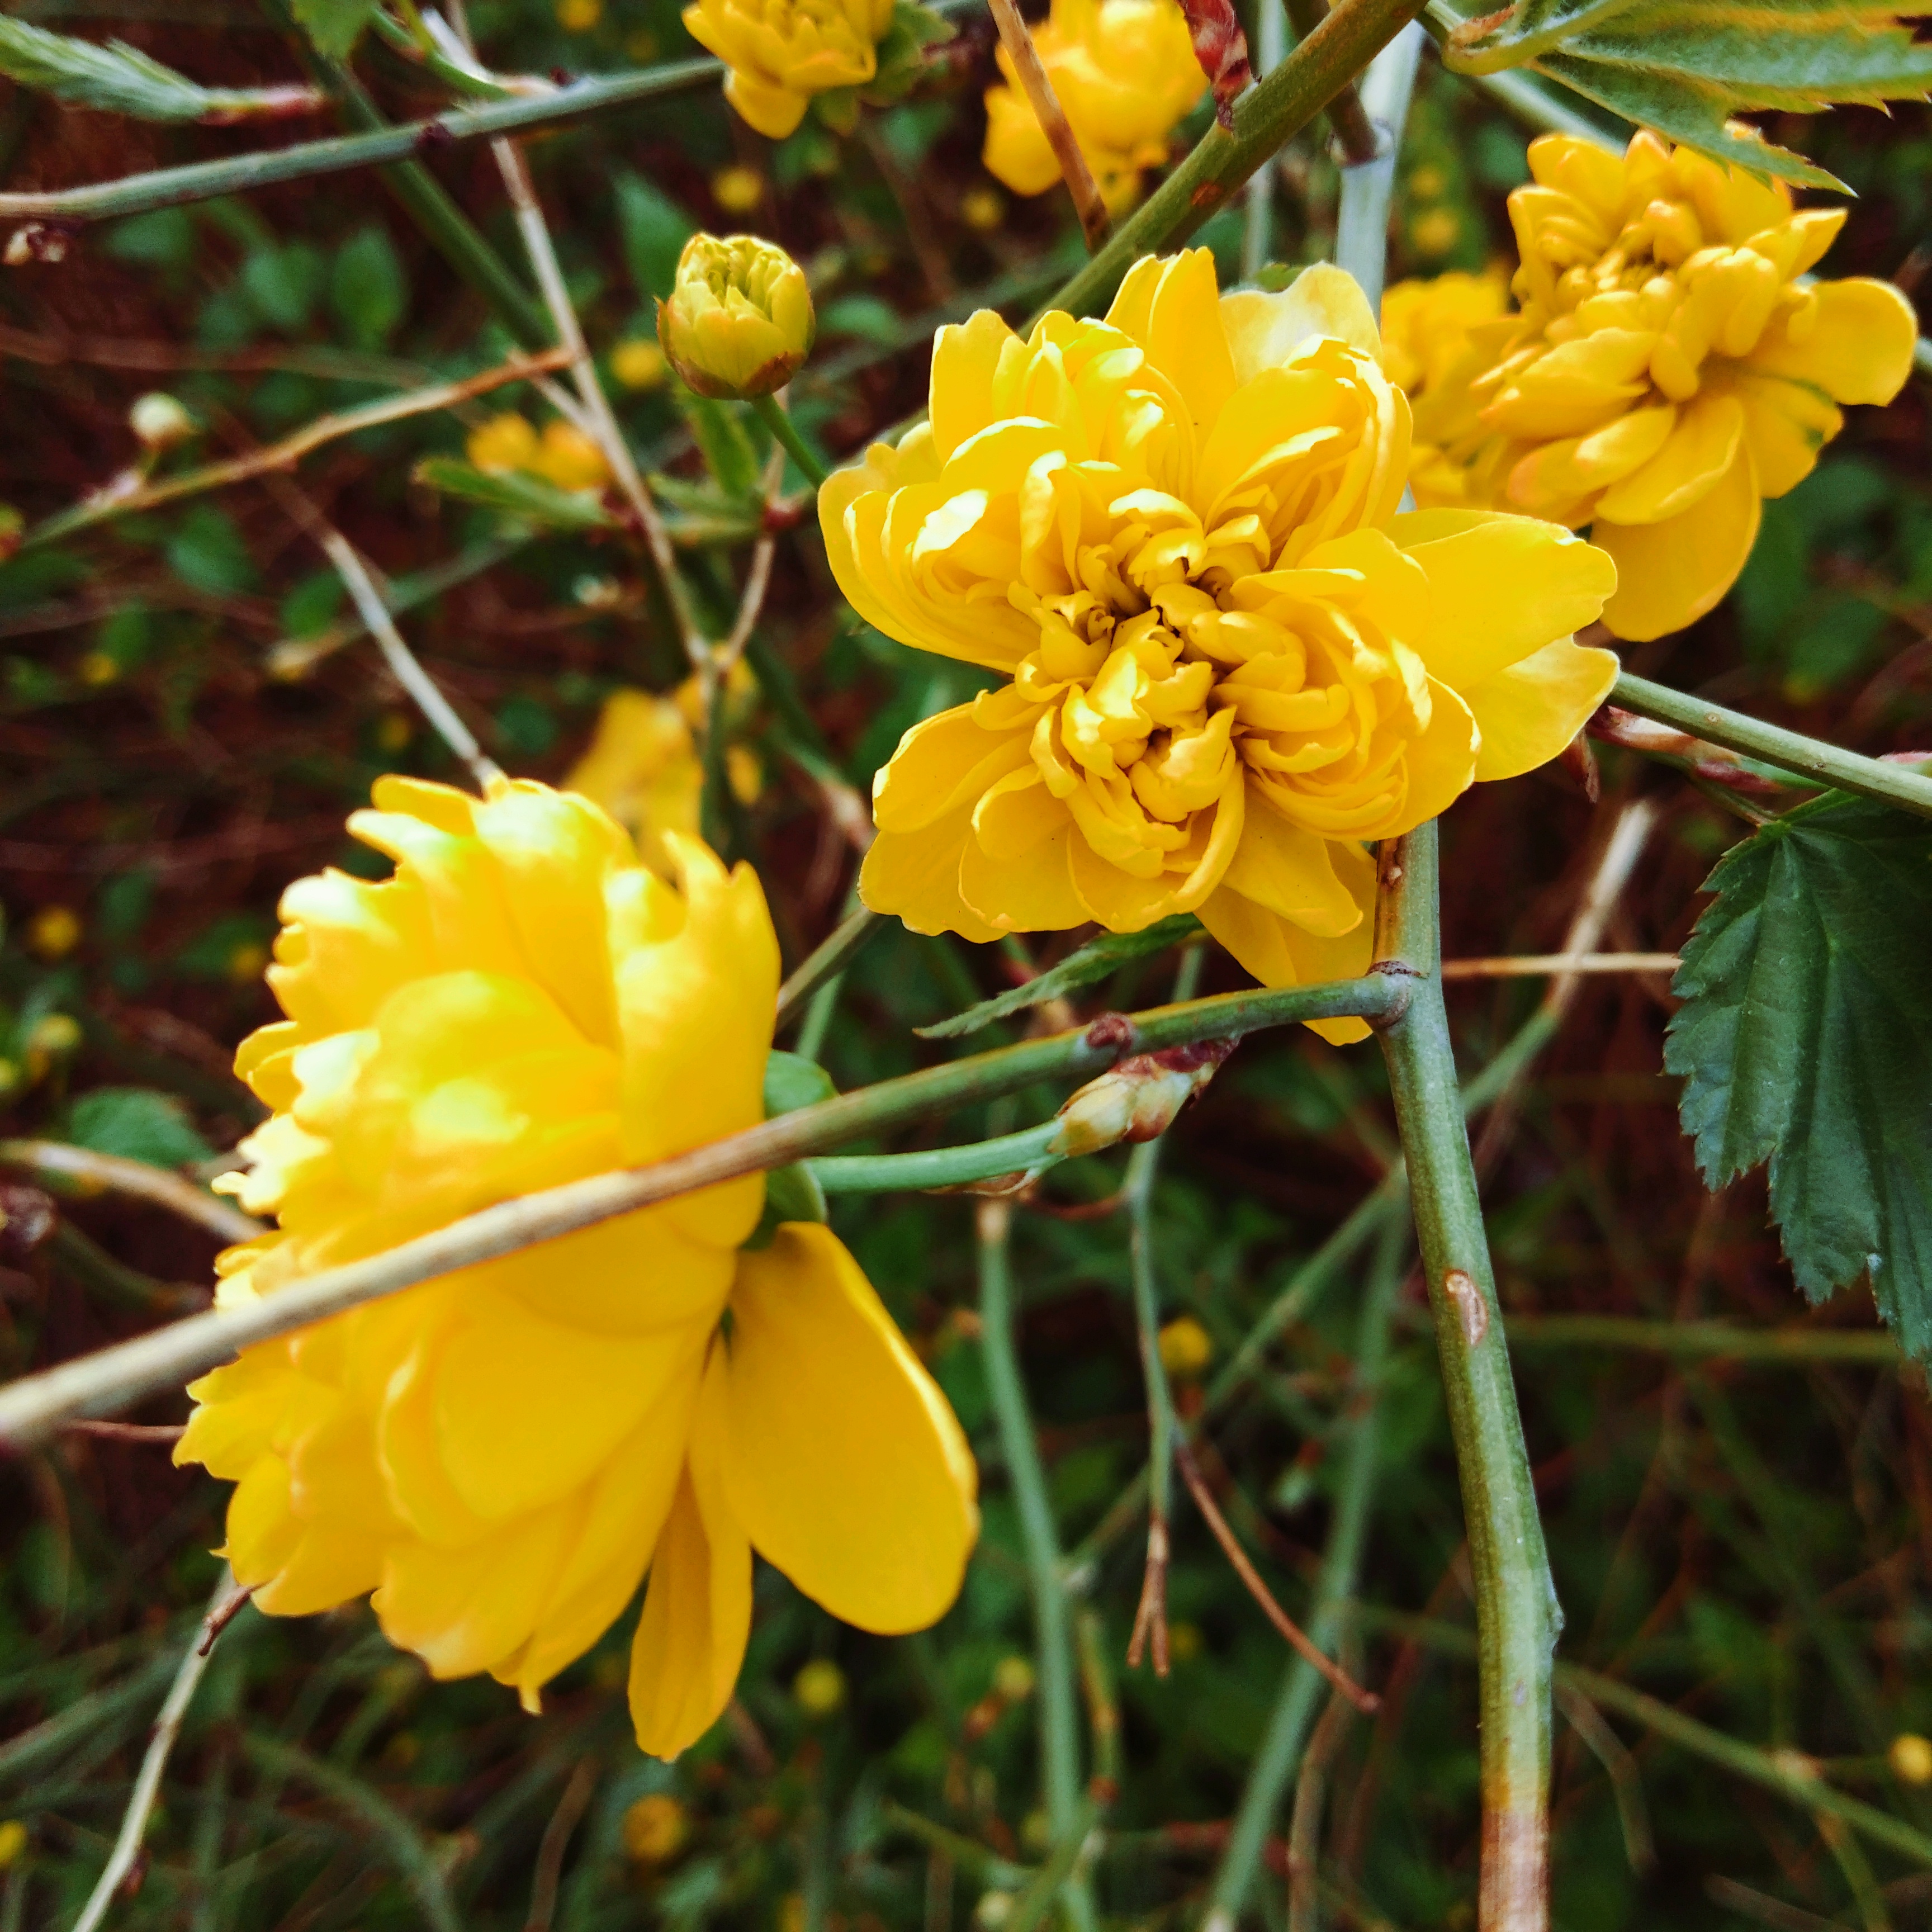
flower, flowering plant, yellow, plant, petal, caesalpinia, senna, wildflower